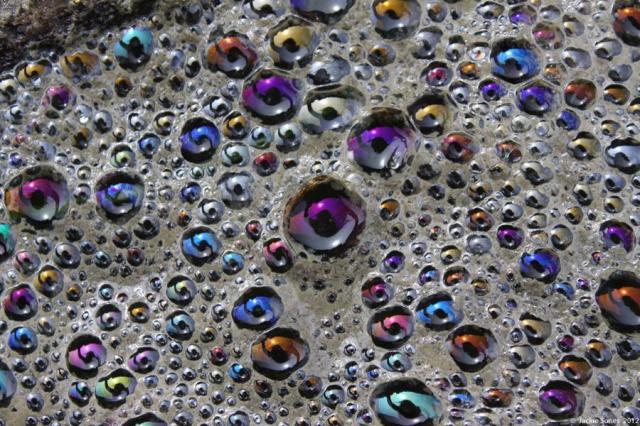
Texture: bubbly